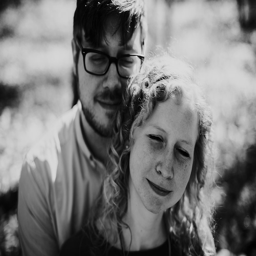
scottish council area & person